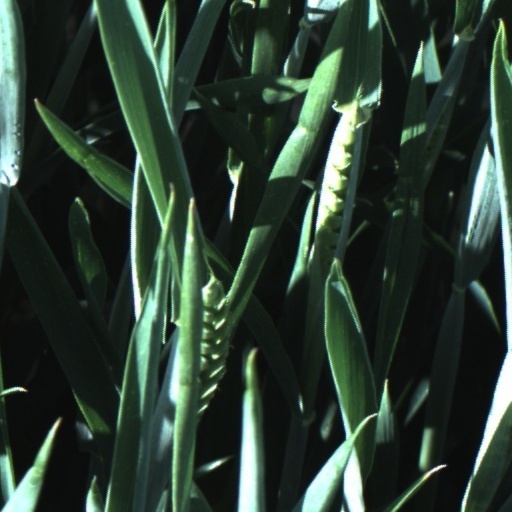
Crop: wheat